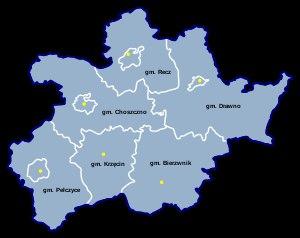
Le powiat de Choszczno est un powiat appartenant à la voïvodie de Poméranie occidentale dans le nord-ouest de la Pologne.